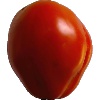
Label: Tomato 1